Jade Buddha for Universal Peace

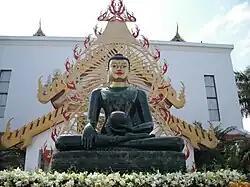
The Jade Buddha on display

The Jade Buddha for Universal Peace is a jade statue of the Gautama Buddha sourced from northern Canada in 2000 and carved by Thai artisans. It is made of polar jade, which is a kind of nephrite. It stands high, sitting on a solid alabaster throne of high, and is valued at more than A$25 million. The four-tonne statue was created for the Great Stupa of Universal Compassion in Bendigo, Victoria, in Australia and was consecrated by the Dalai Lama.